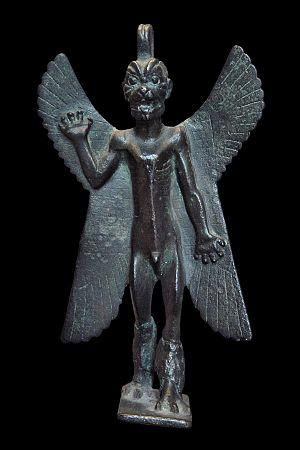
Pazuzu est une divinité secondaire de la Mésopotamie du Iᵉʳ millénaire av. J.‑C., le roi des démons du vent. Il peut avoir un rôle malfaisant, mais est surtout connu par son aspect de divinité protectrice, servant à combattre diverses maladies, en particulier celles touchant les femmes enceintes qu'apporte la démone Lamashtu. Plusieurs représentations de ce démon sont connues, ainsi que diverses inscriptions mettant en exergue son rôle protecteur, dont des incantations. Pazuzu a acquis une renommée à partir des années 1970 en raison de sa présence dans le film L'Exorciste et ses suites, puis dans diverses œuvres de cinéma, de bande dessinée, de musique ou dans des jeux vidéo.